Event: Nepal Earthquake
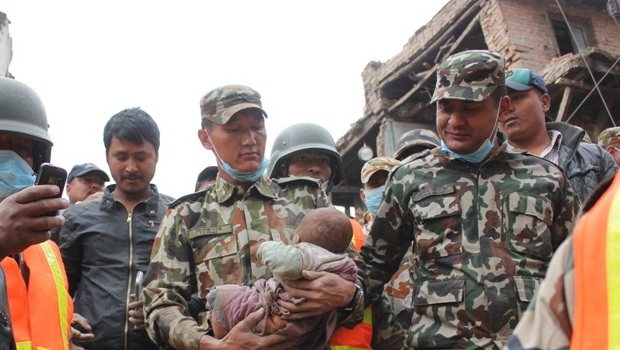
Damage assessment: damage